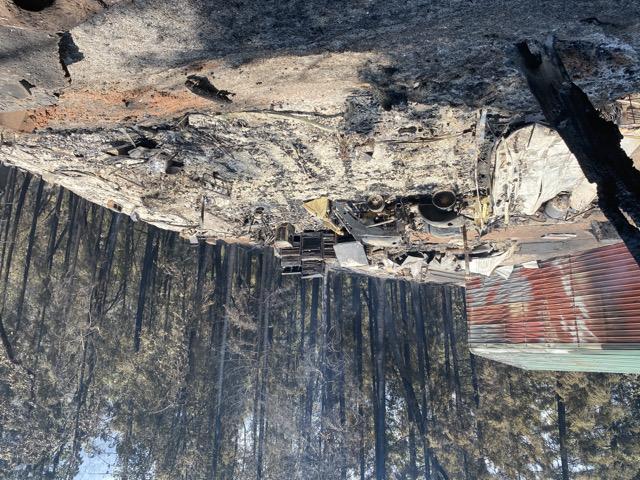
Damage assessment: destroyed